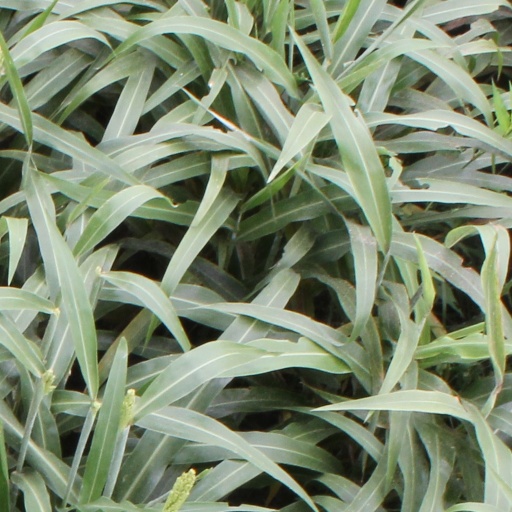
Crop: sorghum